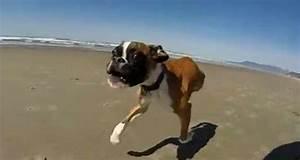
dog